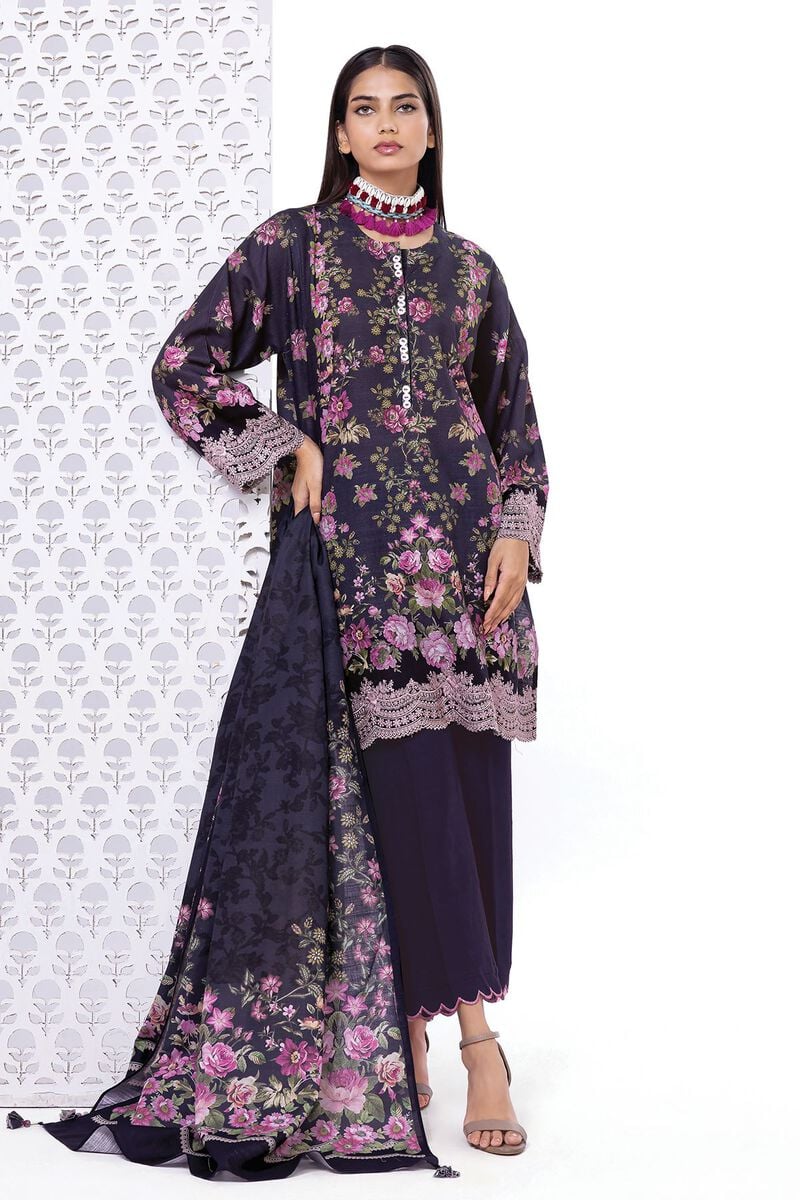
navy embroidered cotton suit